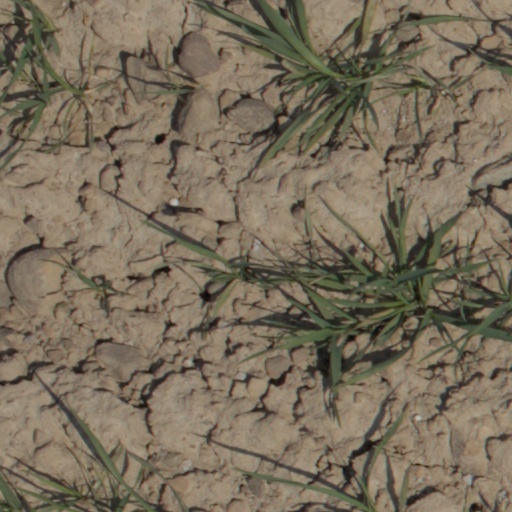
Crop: wheat